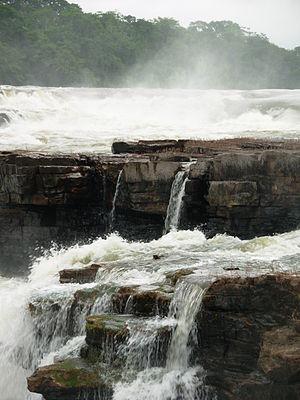
Les parcs nationaux du Brésil, au nombre de 70, sont un réseaux d'aires protégées gérées par l'Institut Chico Mendes.
Le parc national de Juruena est un parc national dans les États du Mato Grosso et de l'Amazonas au Brésil. Il a une superficie de 19 602,92 km². Il a été créé le 5 juin 2006.